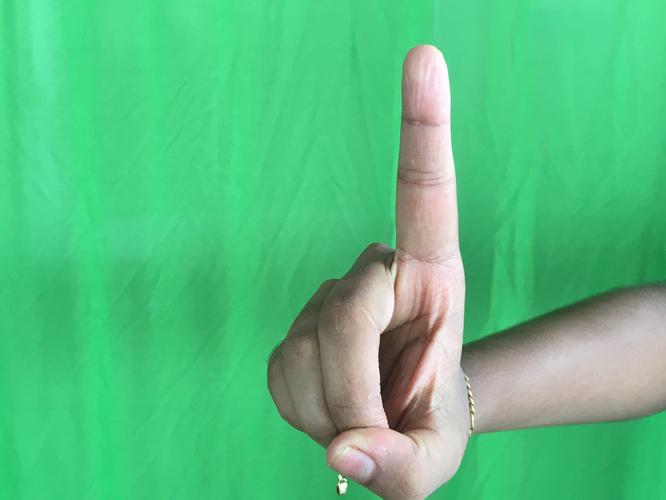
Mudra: Suchi
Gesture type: single_hand